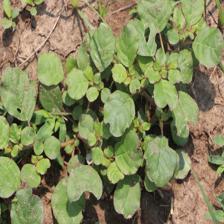
Label: BroadLeafWeed